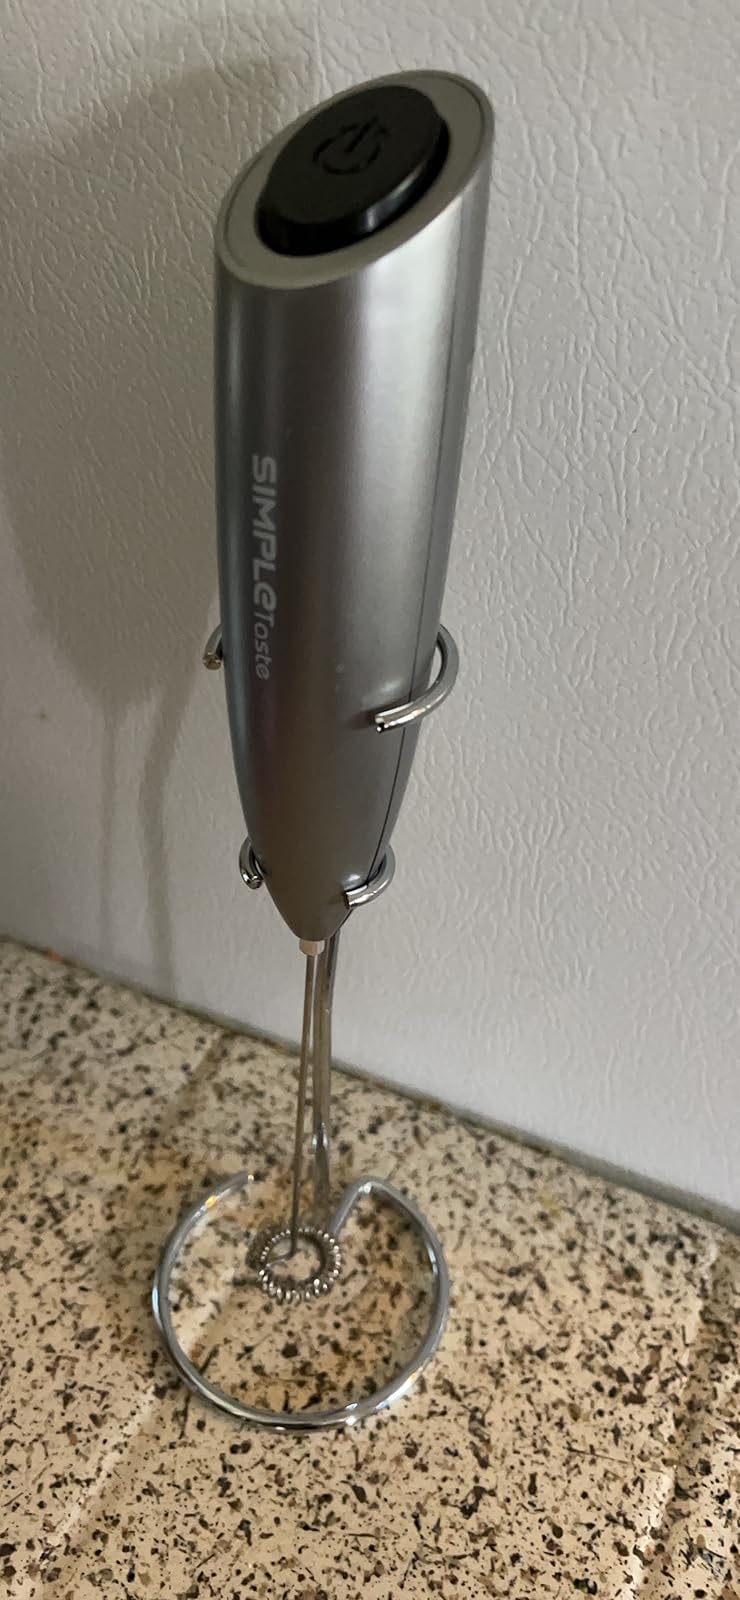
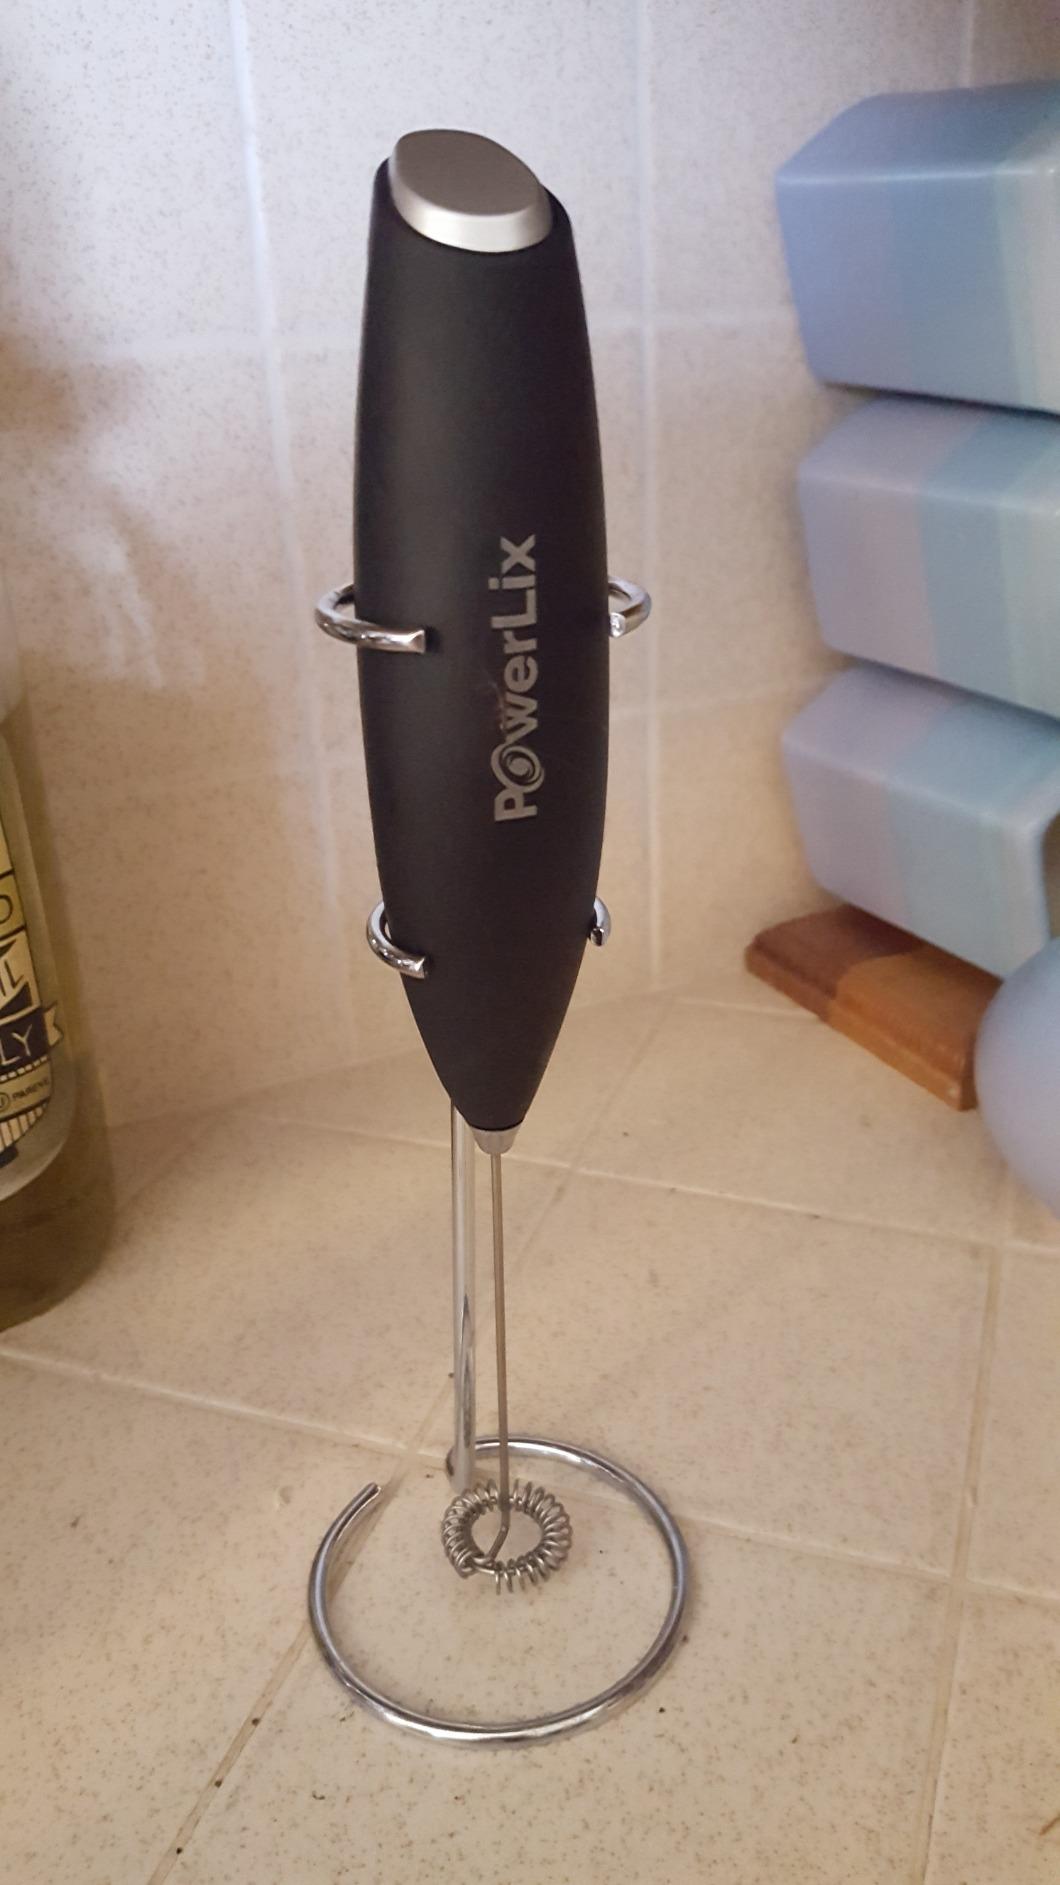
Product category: items_mixer
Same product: no